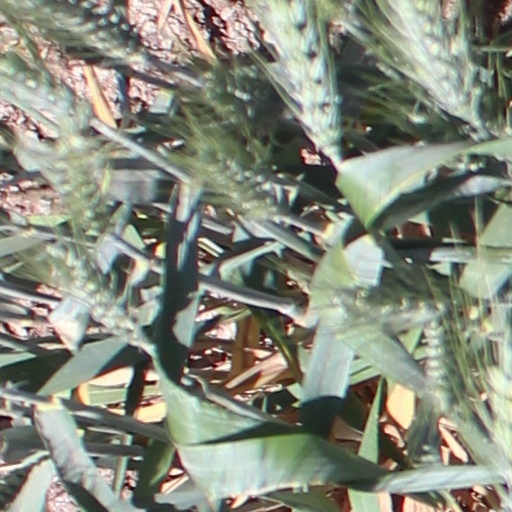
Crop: wheat